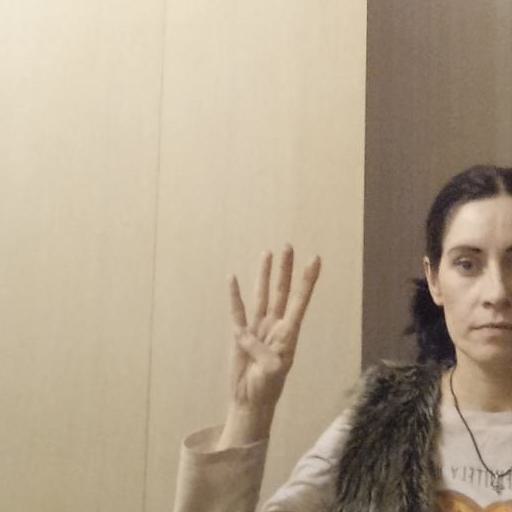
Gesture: four